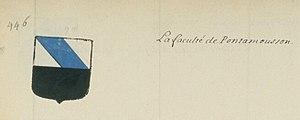
Lorraine
L’histoire des universités lorraines débute en 1558 à Verdun, puis avec la création d'une université à Pont-à-Mousson en 1572, transférée à Nancy en 1768. En 1968, la loi Faure créé l'université Nancy-I, l'université Nancy 2 et l'Institut national polytechnique de Lorraine. Ces trois universités fusionnent avec l'université Paul-Verlaine de Metz en 2012 pour créer l'actuelle université de Lorraine.